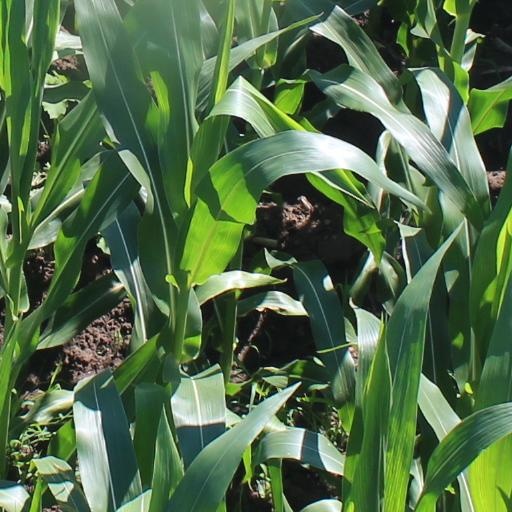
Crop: maize; corn